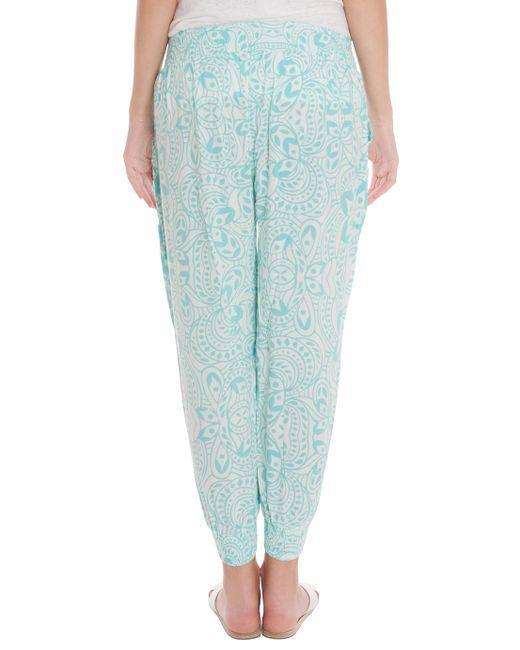
hellblau bedruckte lässige Joggerhose